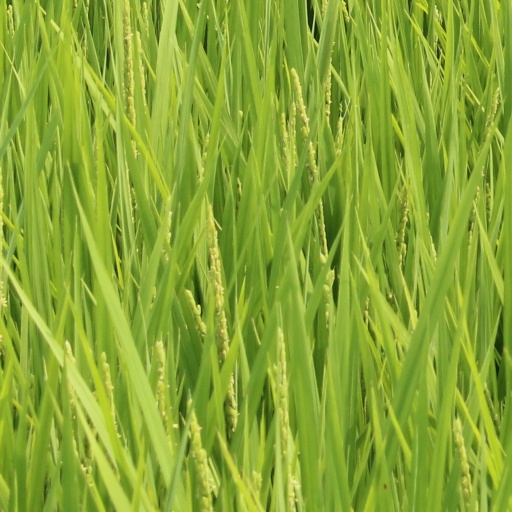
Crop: rice